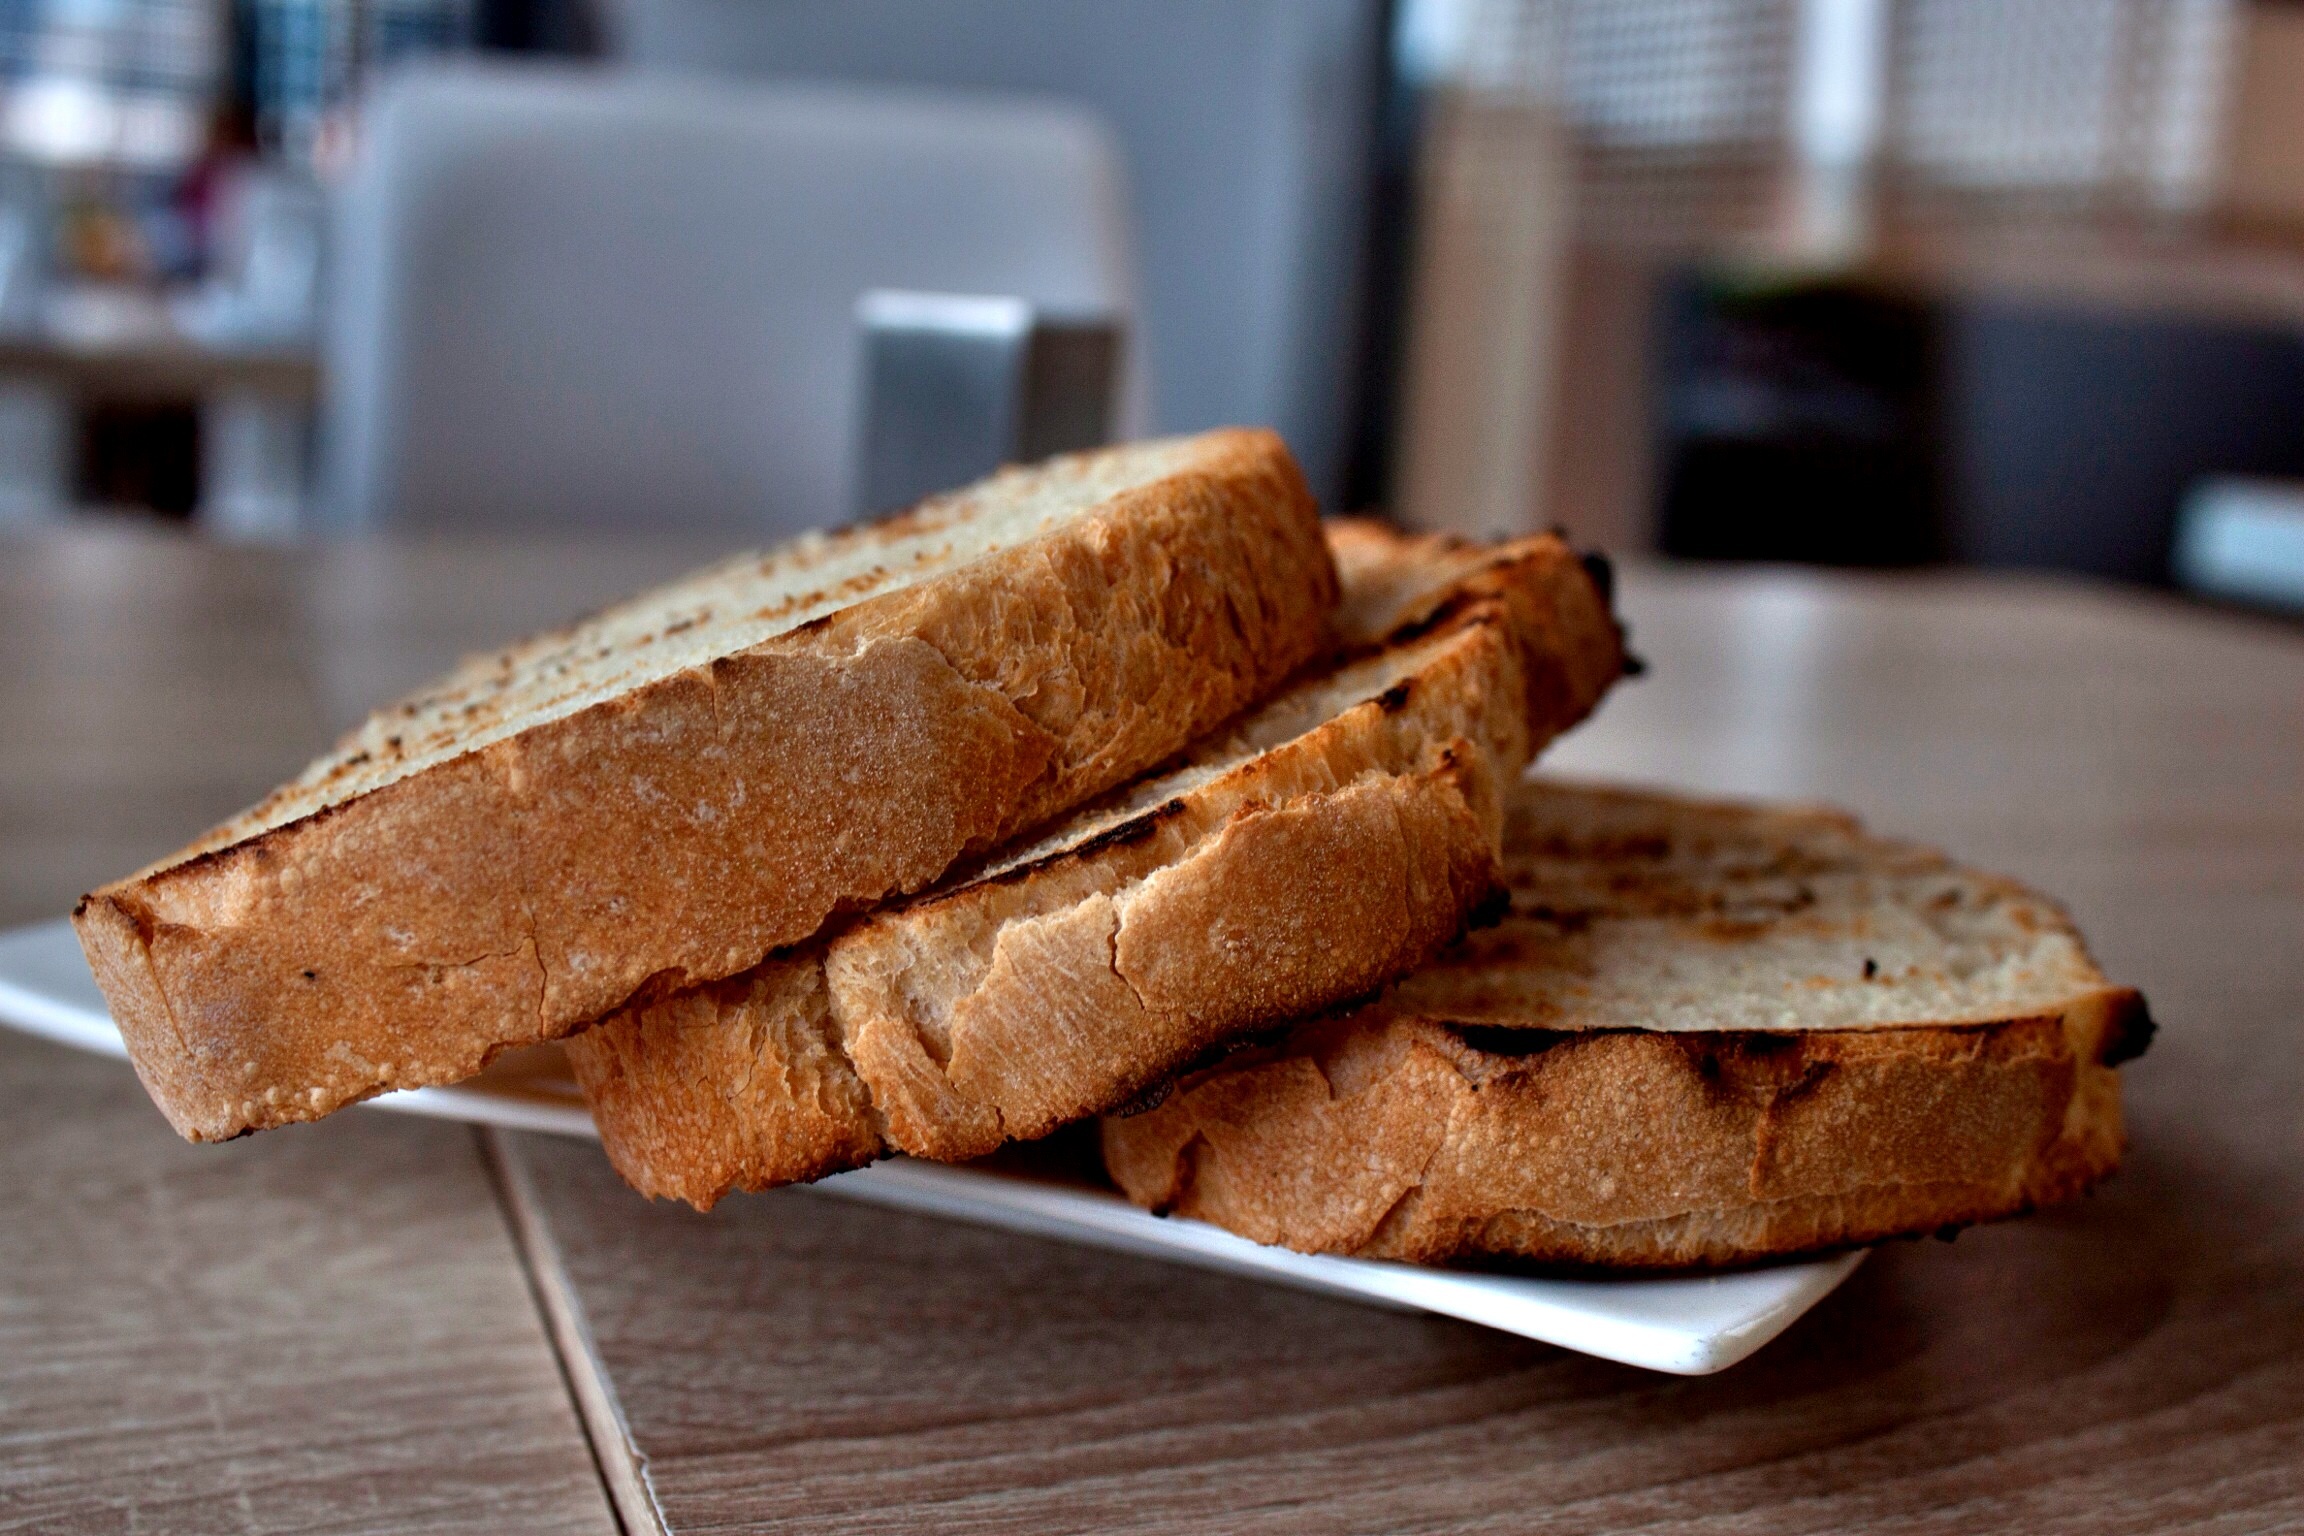
dish, meal, food, produce, breakfast, baking, bread, baked goods, flavor, roasted bread, grass family, snack food, whole grain